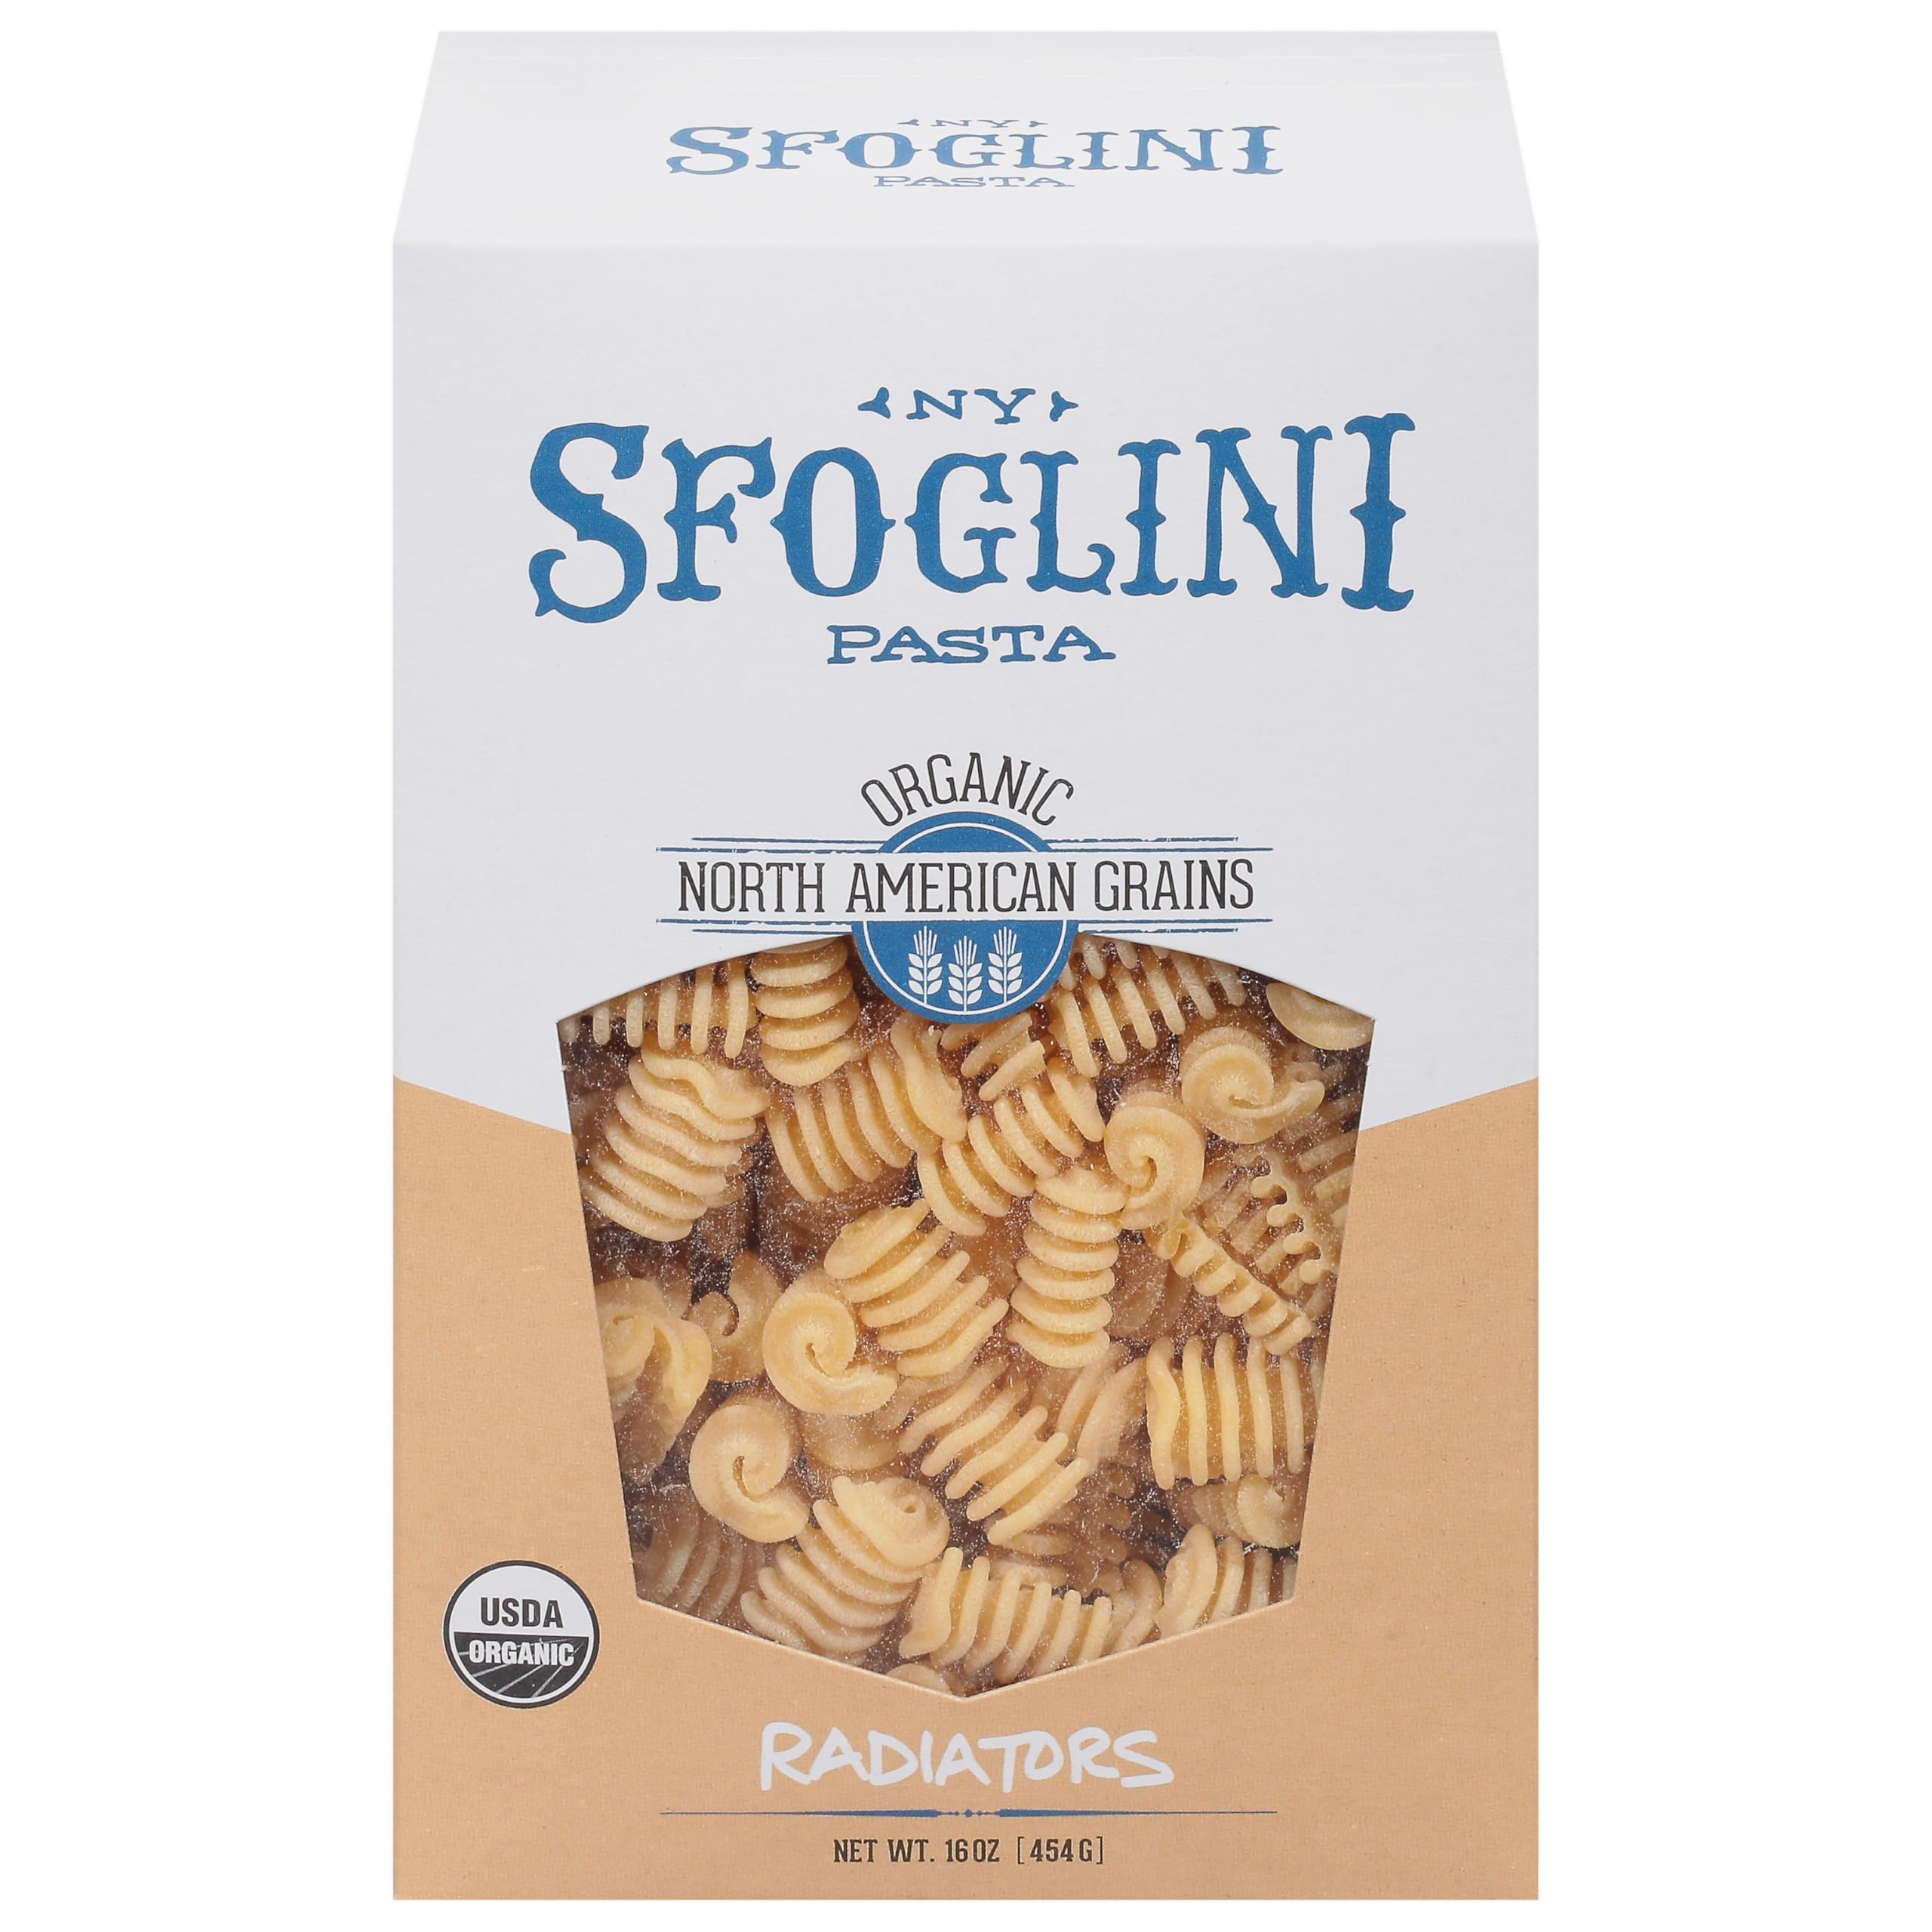
Item Name: Sfoglini, Organic Durum Semolina Radiators, 16oz Box
Bullet Point 1: Vegan
Bullet Point 2: Organic
Product Description: USDA Organic. Certified Organic by Nofa-NY, LLC. Vegan & Non-GMO. Traditionally named Radiatore after old cast-iron steam radiators, our Radiators have nooks and ruffled edges that capture more sauce to offer a superb bite every time. The design development for Radiatore dates to the period between the two World Wars making it one of the newer shapes in the lineage of dried pasta. Great with chunky tomato sauces, hunks of bacon and sausage, or combine with arugula, tomato and onion. Organic grains grown on North American farms. Milled with care in the United States. Bronze die extruded and slow dried. Chef-crafted and packaged in new york's hudson valley. sfoglini.com Facebook. Twitter. Instagram. Pinterest. (at)sfoglini. Visit sfoglini online for recipes and pairing suggestions. sfoglini.com. Made in New York.
Value: 1.0
Unit: Count

Price: 5.13